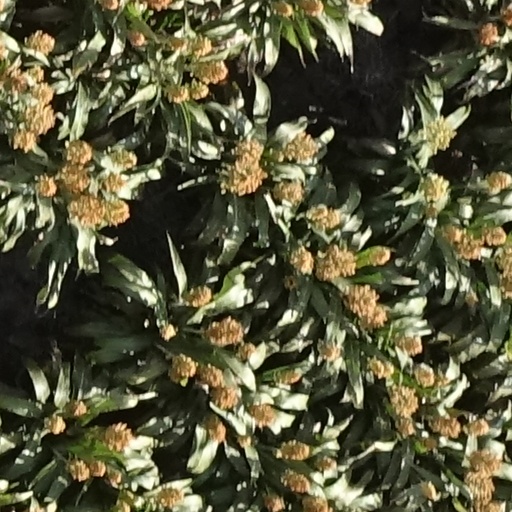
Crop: sorghum